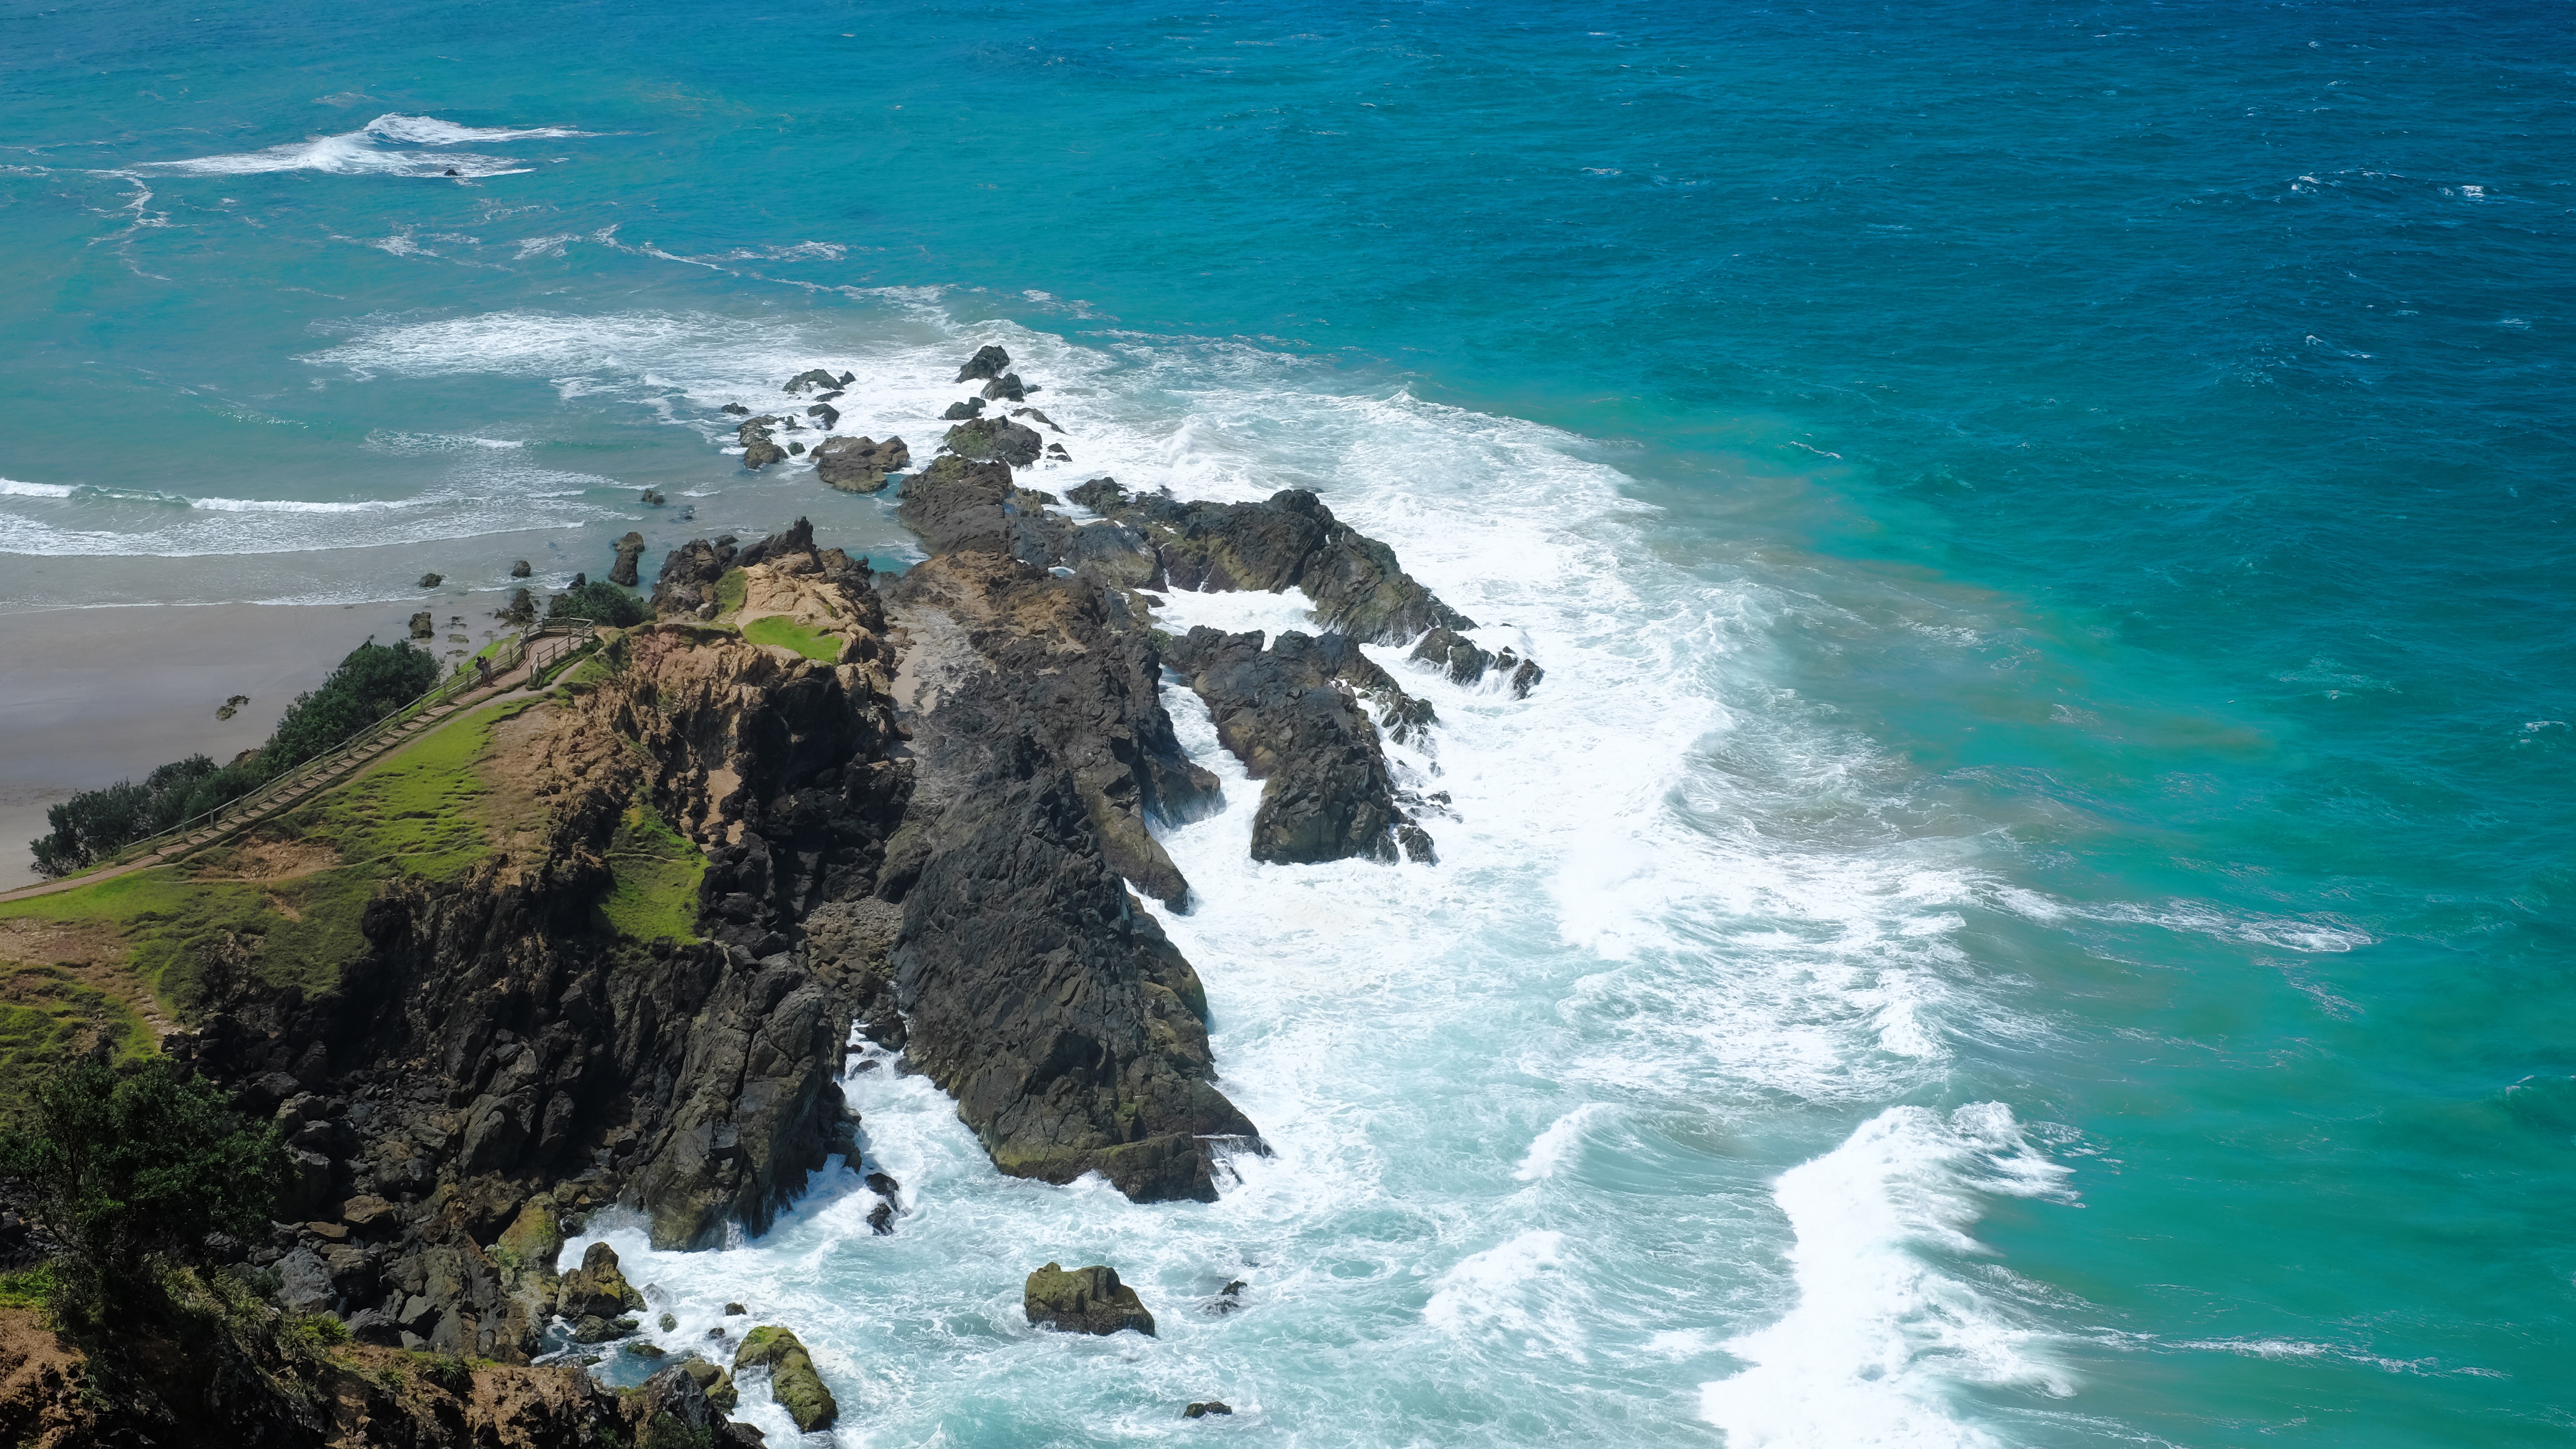
beach, sea, coast, ocean, shore, wave, cliff, cove, tower, bay, terrain, body of water, cape, islet, wind wave